History of sushi

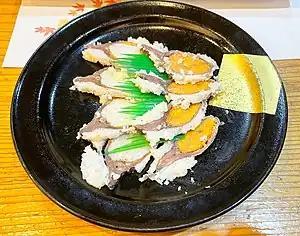

In 1958, Yoshiaki Shiraishi opened the first named "Genroku Zushi" in Higashi-Osaka. In conveyor belt sushi restaurants, conveyor belts installed along tables and counters in the restaurant transport plates of sushi to customers. Generally, the bill is based on the number of plates, with different colored plates representing the price of the sushi.